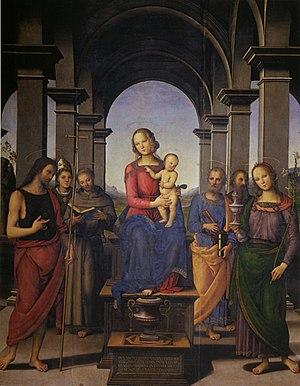
Cette page est une liste d'œuvres du Pérugin.
Le retable de Fano est une peinture religieuse, un retable du Pérugin, datant de 1497, qui est située dans la Chiesa di Santa Maria Nuova, à Fano.